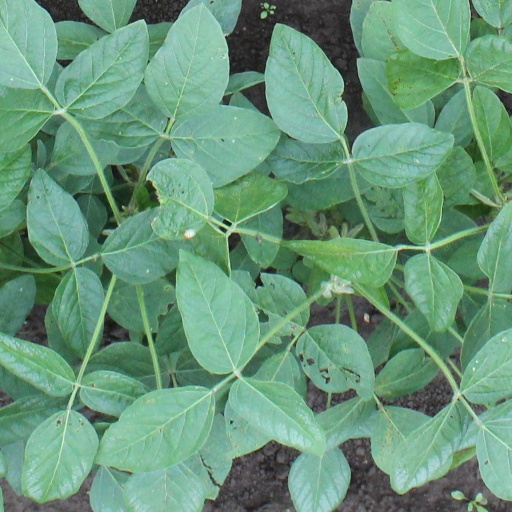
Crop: soybean